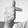
ASL letter: T